Lee Art Theatre

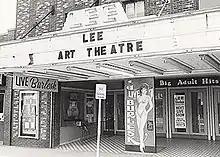
The outside of the Lee Art Theatre, photo from Special Collections and Archives, VCU Libraries

The Lee Art Theatre [sic] was an adult movie theater located on 934 W Grace Street, Richmond, Virginia, United States, that ran from 1965 to 1993. It is known as Richmond's first adult theater, and featured burlesque dancers in its later years. The theater closed in 1993, was bought and reopened by Virginia Commonwealth University, was renamed the Grace Street Theater, and is now used for the University's Dance program.